The Vanity Serum

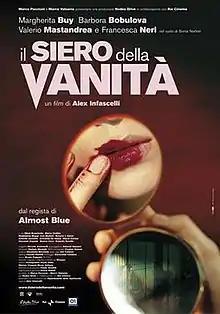
Film poster

The Vanity Serum is a 2004 Italian mystery film directed by Alex Infascelli. It is loosely based on the novel "Il libro italiano dei morti" by Niccolò Ammaniti.